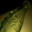
Label: bottle